9th Division (Australia)

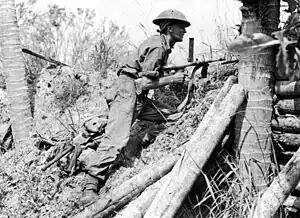
An infantryman from the Australian 2/43rd Battalion in a bomber dispersal bay at Labuan airstrip on 10 June 1945

The 20th Brigade rapidly secured Brunei town against relatively light opposition, suffering only 40 casualties in this campaign. The 24th Brigade, however, encountered greater opposition in taking the island of Labuan, where the defenders withdrew to an inland stronghold where they held out along dense jungle covered ridges and muddy swamps. In order to subdue the Japanese resistance an intense naval and artillery bombardment was laid down over the course of a week before an assault was put in by two companies of infantry supported by tanks and flamethrowers.